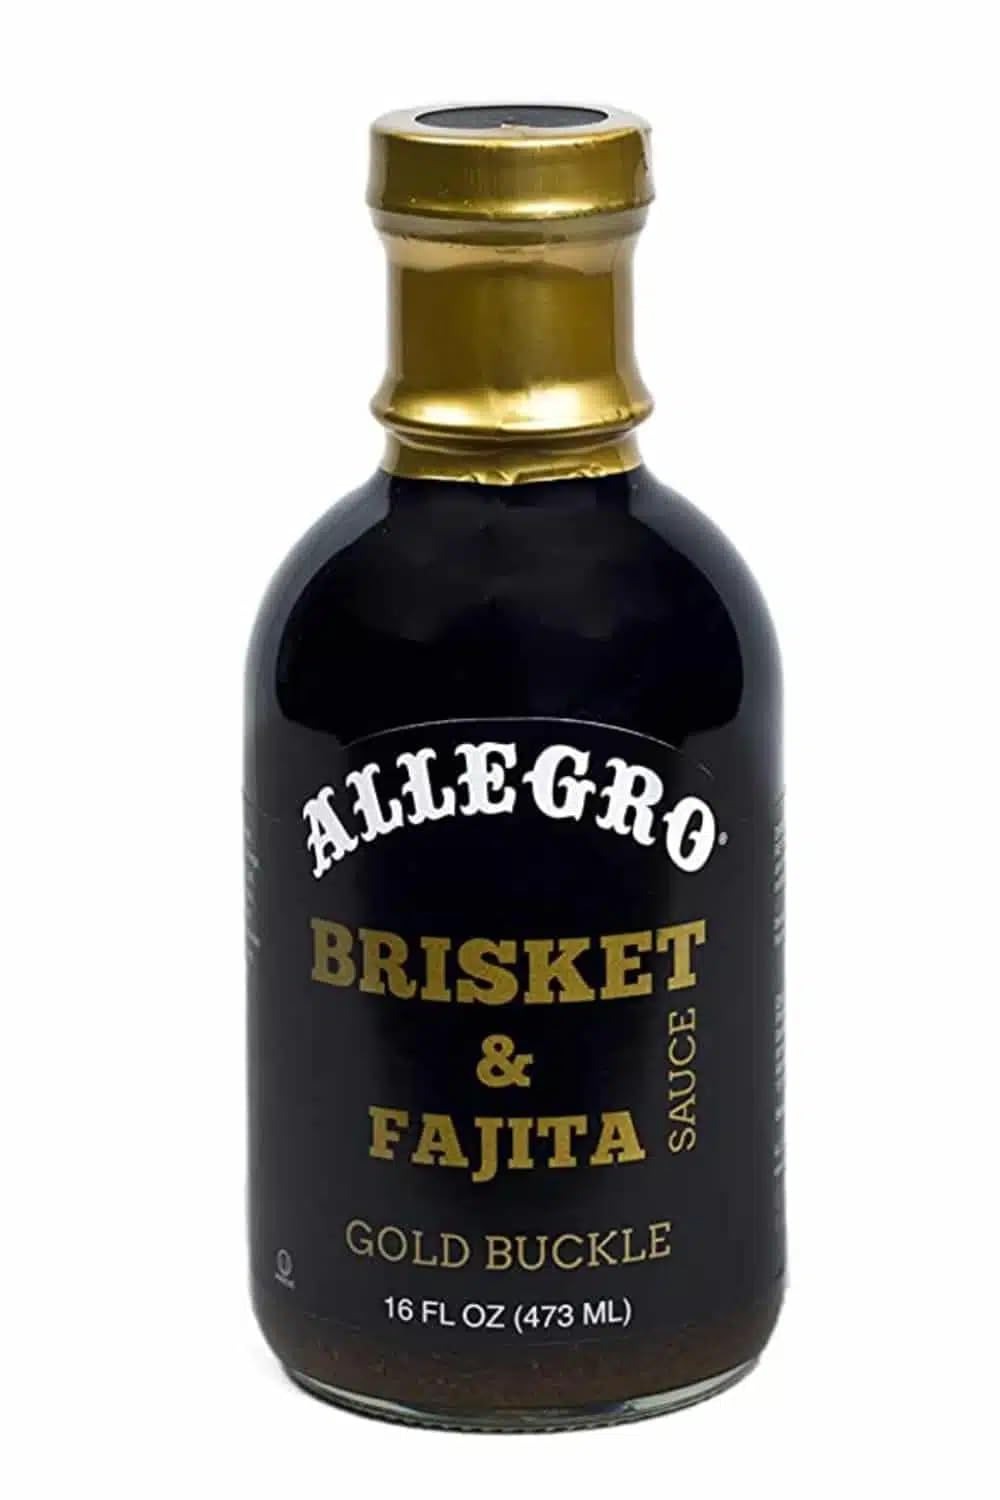
Item Name: ALLEGRO - The Marinate Everything Marinades - Gold Buckle Brisket & Fajita Sauce - 16 oz, Pack of 6
Bullet Point 1: The Gold Buckle Brisket & Fajita Sauce, 16 ounce, from Allegro Fine Foods of Paris, Tennessee - 6 pack
Bullet Point 2: With Allegro’s Gold Buckle Brisket & Fajita Sauce, you can serve a tender, flavorful brisket or sizzling fajitas with just the right amount of kick. And it’s not just a sauce!
Bullet Point 3: Gold Buckle also makes for a great marinade as special ingredients tenderize your meat and add an enticing blend of spice and mesquite smoke flavor. Be a brisket expert with your first bottle!
Bullet Point 4: Allegro - The Marinates Everything Marinade and Makes Life Taste Better
Bullet Point 5: Flavor Profile - Savory
Bullet Point 6: Certified Gluten Free and Kosher Certified OU
Value: 6.0
Unit: Count

Price: 16.99